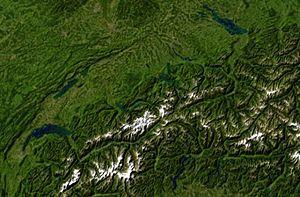
L'histoire géologique de la Suisse prend place dans les différents évènements qui ont formé l'Europe, dont le socle formant l'Europe est un amoncellement de morceaux de croutes terrestres d'âges et de compositions différents. Un ensemble d'orogenèses, qui s'est écoulé pendant les trois derniers milliards d'années, a façonné le paysage de la Suisse tel que nous le connaissons aujourd'hui. D'autres phénomènes, tels que le magmatisme, le métamorphisme, l'érosion et la sédimentation sont aussi intervenus.